Hourya Benis Sinaceur

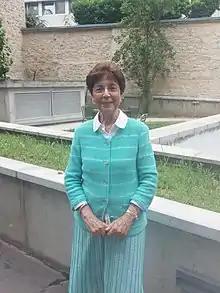
Hourya Benis Sinaceur

Hourya Sinaceur is a Moroccan philosopher. She is an expert in the theory and history of mathematics.